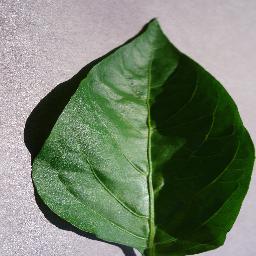
Label: Pepper,_bell___healthy